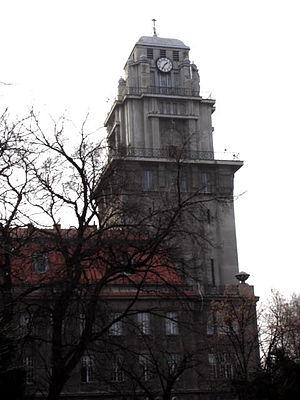
Potisje est une région de Serbie. Elle est située dans la province de Voïvodine.